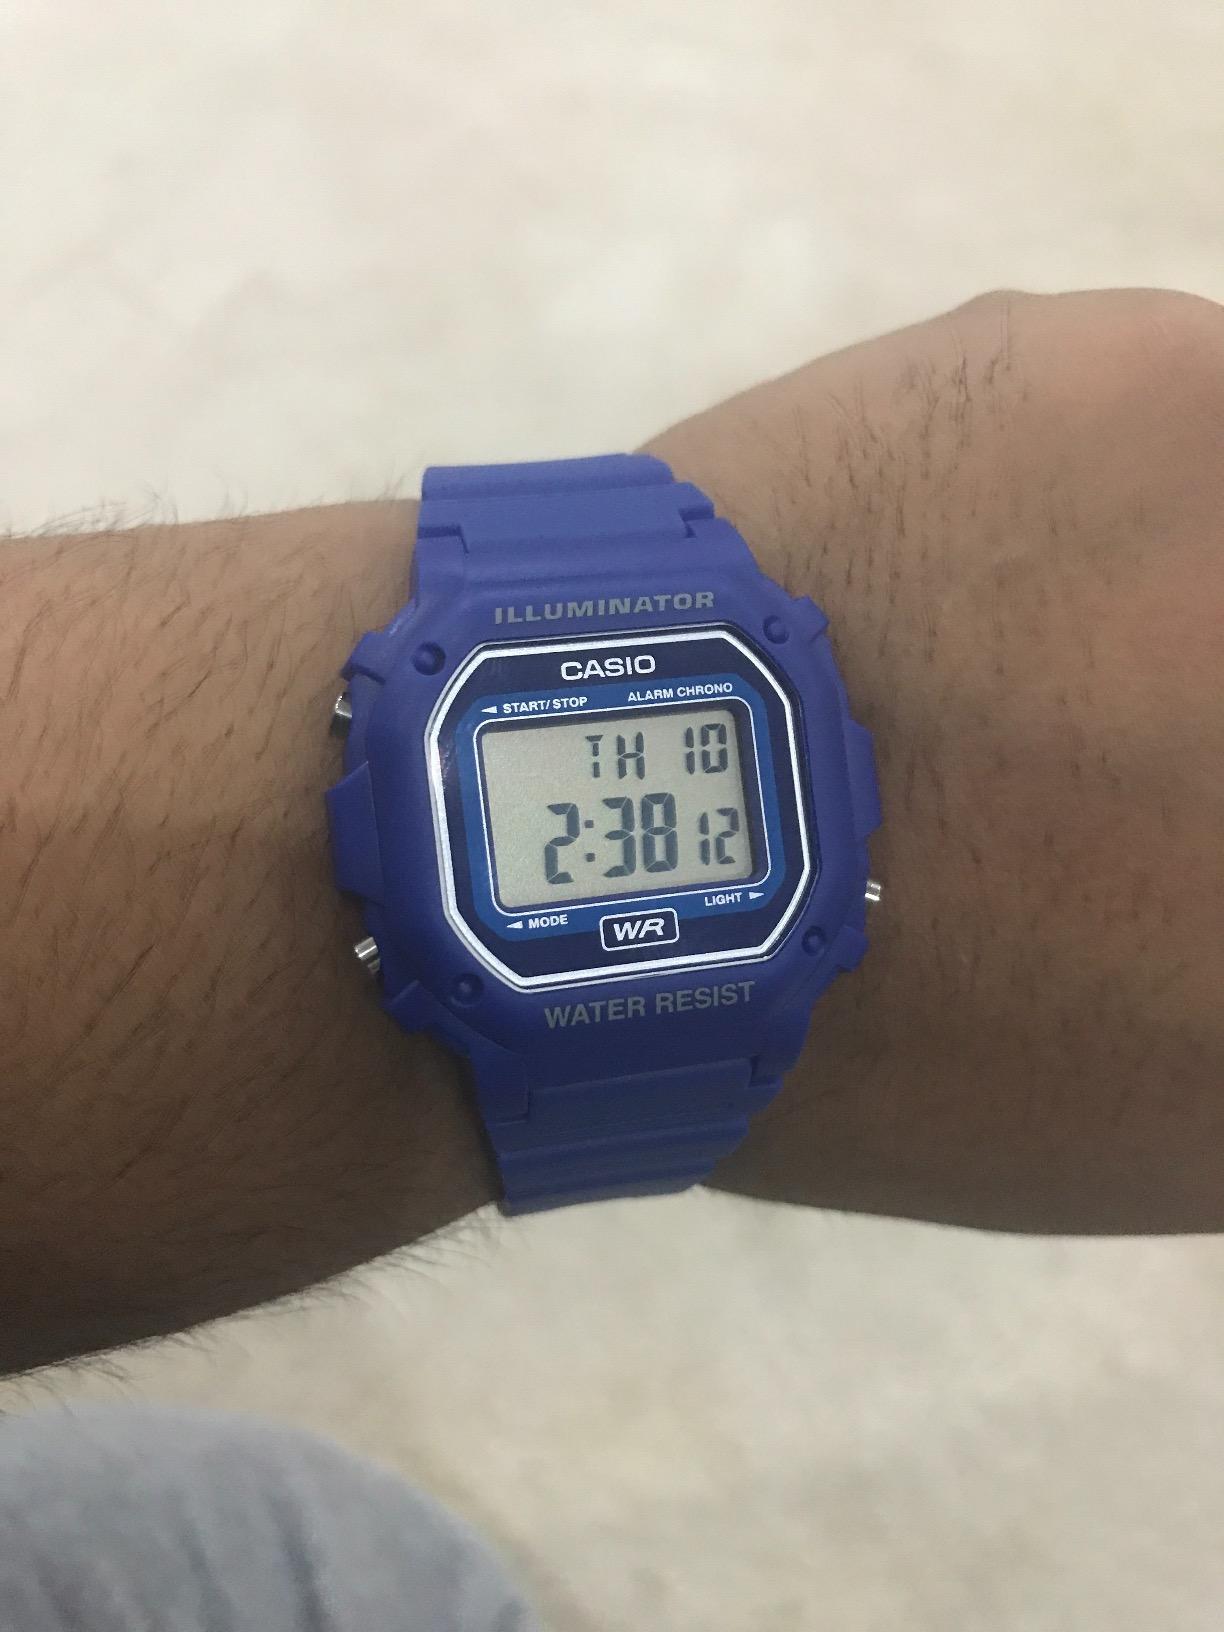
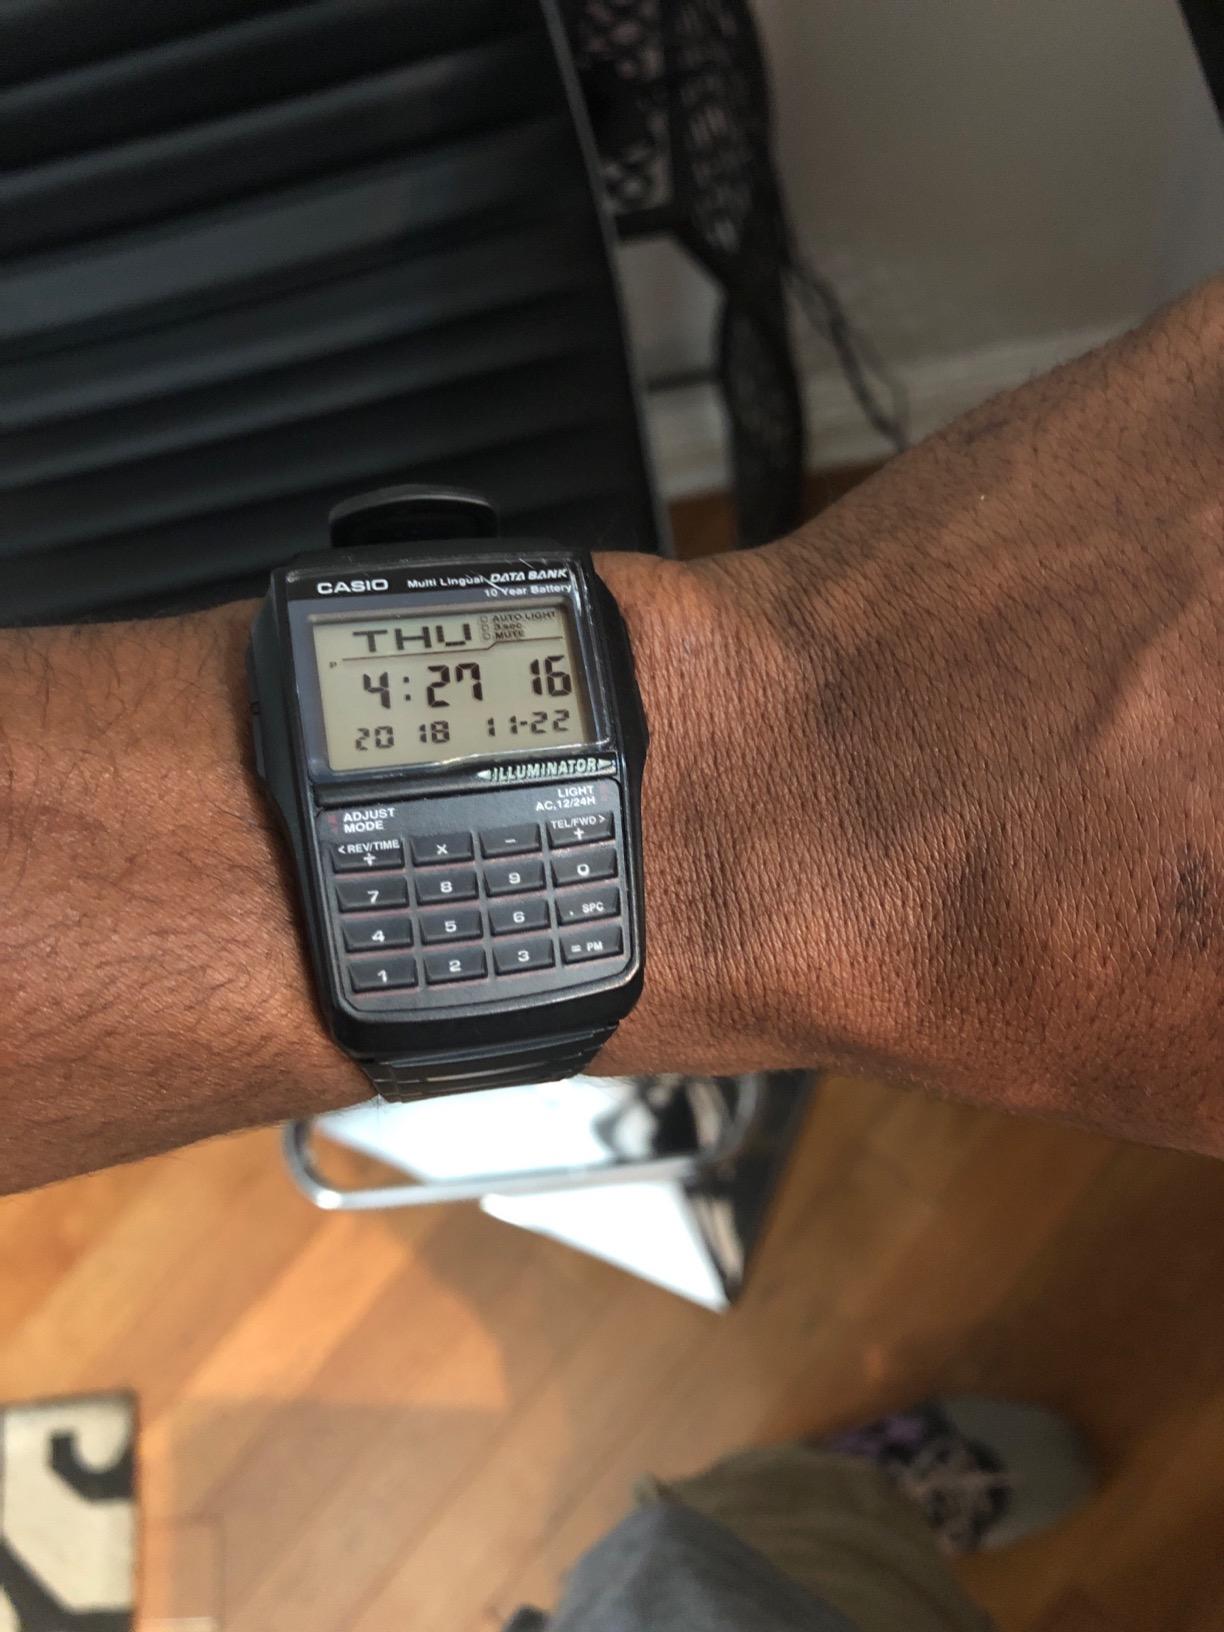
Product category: accessories_watch
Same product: no